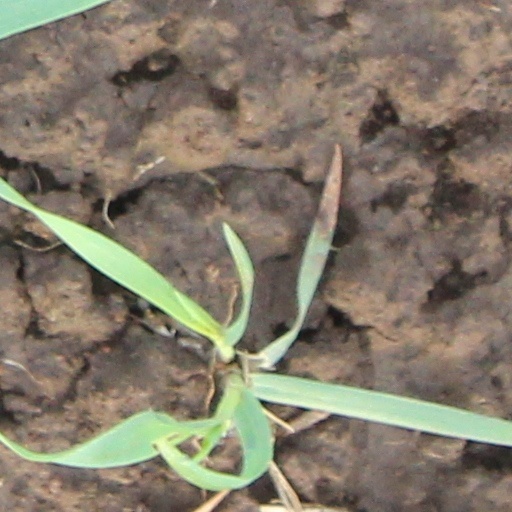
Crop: wheat